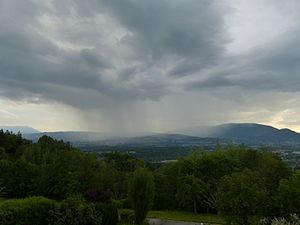
Averse sur Reignier, en Haute-Savoie, France
Une averse est un mode de précipitations se caractérisant par un début, une fin brusque et des variations rapides d'intensité. Souvent forte et de courte durée, elle provient de nuages convectifs comme le cumulus bourgeonnant et donne de la pluie, si la température est au-dessus du point de congélation dans le nuage ou dans une couche d'une certaine épaisseur sous celui-ci, ou de la neige, grésil ou neige roulée dans le cas contraire. Dans le code METAR, une précipitation en averse est indiquée par SH, par exemple SHRA pour averse de pluie.